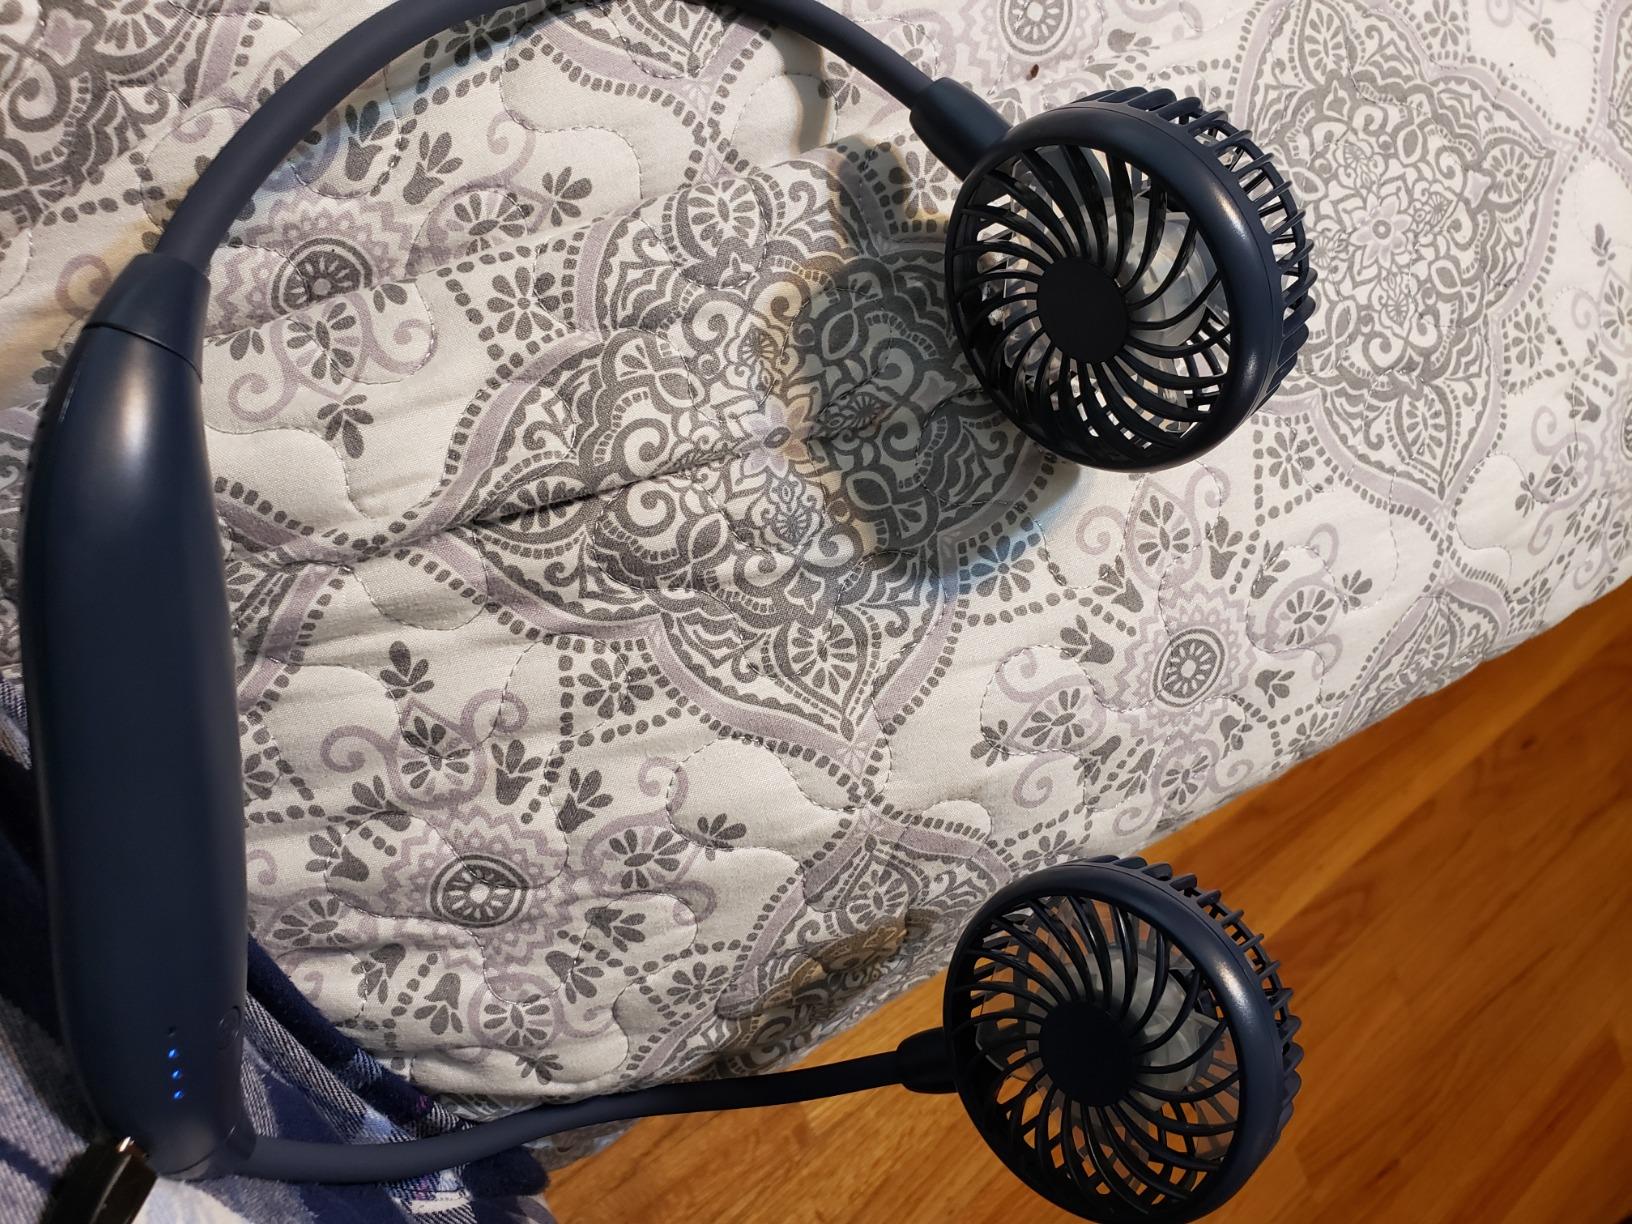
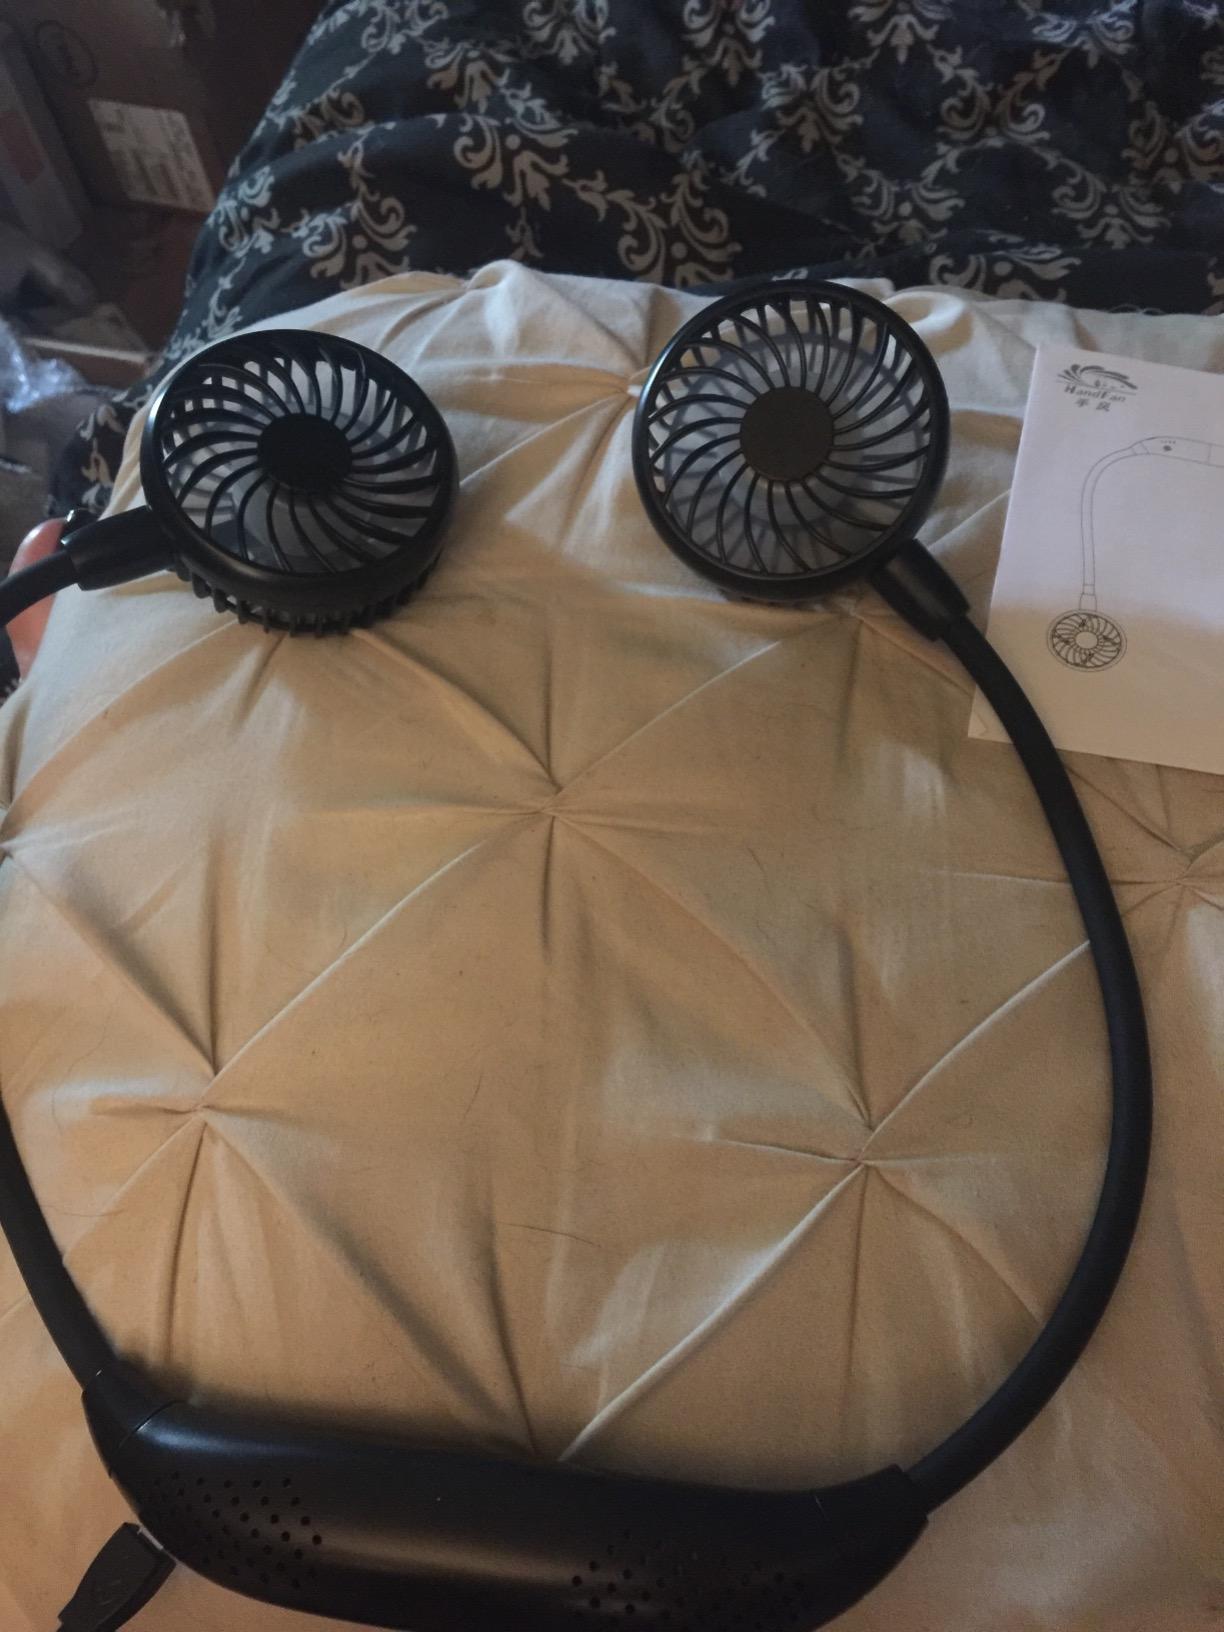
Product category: fan
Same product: no